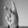
ASL letter: K